Properties of nonmetals (and metalloids) by group

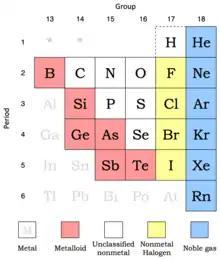
Periodic table extract showing the nonmetallic elements. H is normally placed over Li in Group 1. It is shown here over F for comparative purposes. The asterisks show further alternative positions for H. The elements shown as metalloids are those commonly recognized as such by authors who include such a class. The status of At has not been confirmed; it is predicted to be a monatomic metal. Og, which is located in period 7 below radon, is not shown here. It is predicted to be a metallic looking semi-conducting solid.

Nonmetals show more variability in their properties than do metals. Metalloids are included here since they behave predominately as chemically weak nonmetals.